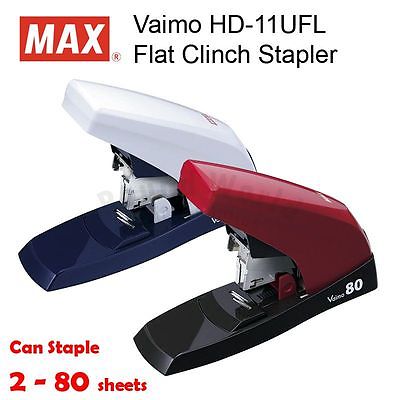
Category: stapler